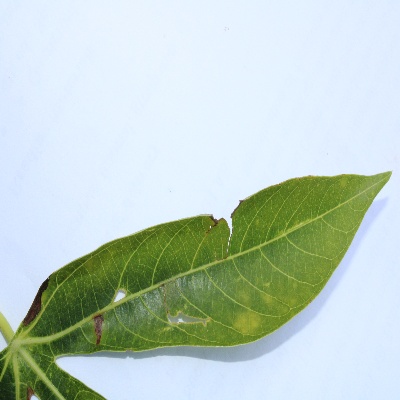
Crop: Cassava
Condition: bacterial blight